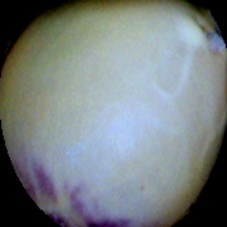
Label: Spotted